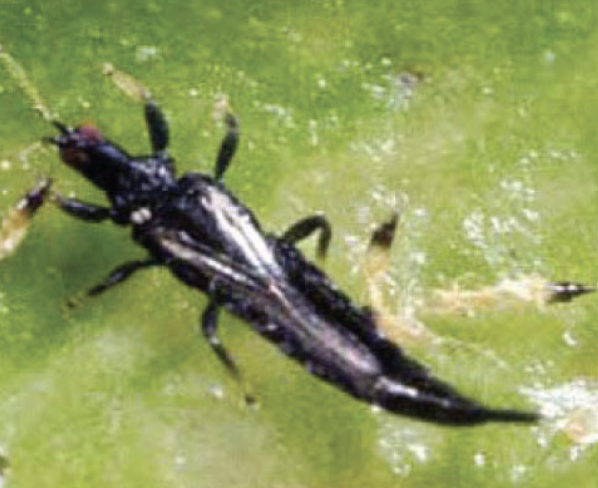
Label: thrips_disease